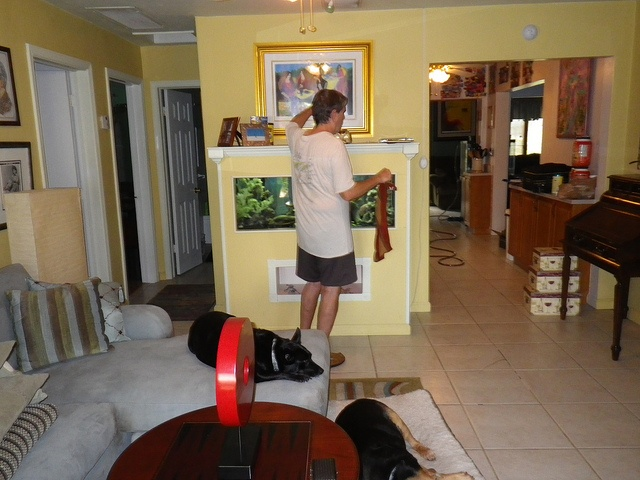
A young man standing in a living room holding neck ties.
A man standing in front of a painting in the living room while a dog rests on the couch.
A man holding a towel looks around while his dogs relax.
A man is dusting and two dogs are sleeping.
A man and his dogs in his living room